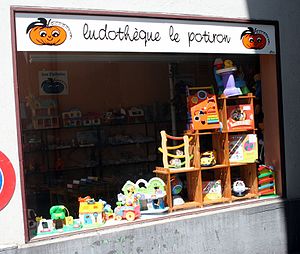
Legetek
Et legetek i Schweiz
Legetek er betegnelsen på et sted, hvor det er muligt at låne legetøj med hjem, på samme måde, som man kan låne bøger på et bibliotek. Ordet er sammensat af leg og bibliotek.